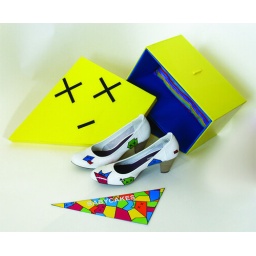
shoes in the box